Stapleton Cotton, 1st Viscount Combermere

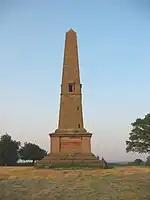
A memorial obelisk in Combermere Park, near Whitchurch, Shropshire.

Cotton was not present at the Battle of Waterloo as the command of the cavalry had been given, at the insistence of the Prince Regent, to Lord Uxbridge, a more senior general. When Uxbridge was wounded Cotton took over his command and served with the Army of Occupation following the cessation of hostilities.